LM5 (album)

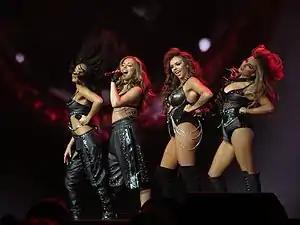
In 2018, Little Mix became the first girl group to have five consecutive top five albums in the UK.

Outside of the United Kingdom, the album charted inside the top ten in several other countries, including Spain, Australia, and Portugal. It charted inside the top-twenty in Greece, Denmark, Estonia, and debuted at number sixteen on the South Korean International Albums, becoming their first album to chart there. In the United States it debuted at number 40 on the US "Billboard" 200, and reached the top forty in nine other countries, and charted in an additional four others. "LM5" has surpassed a billion streams on Spotify, making Little Mix the first girl group to have three or more albums receive over a billion streams each on the platform.